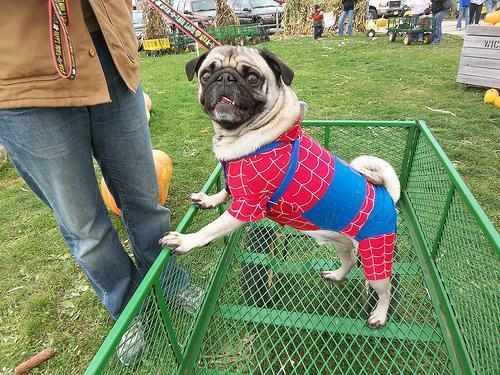
pug